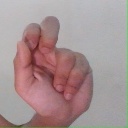
अक्षर: ढ